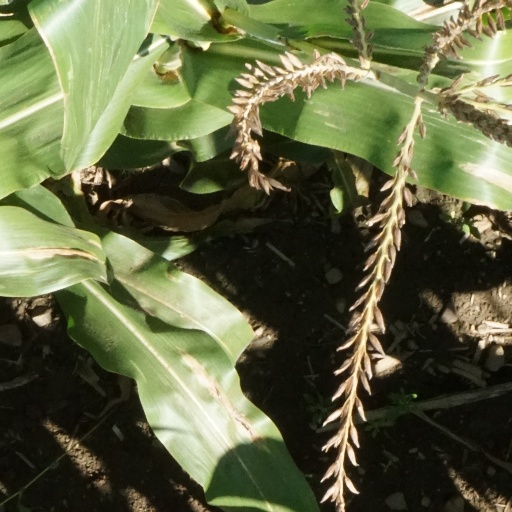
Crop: maize; corn